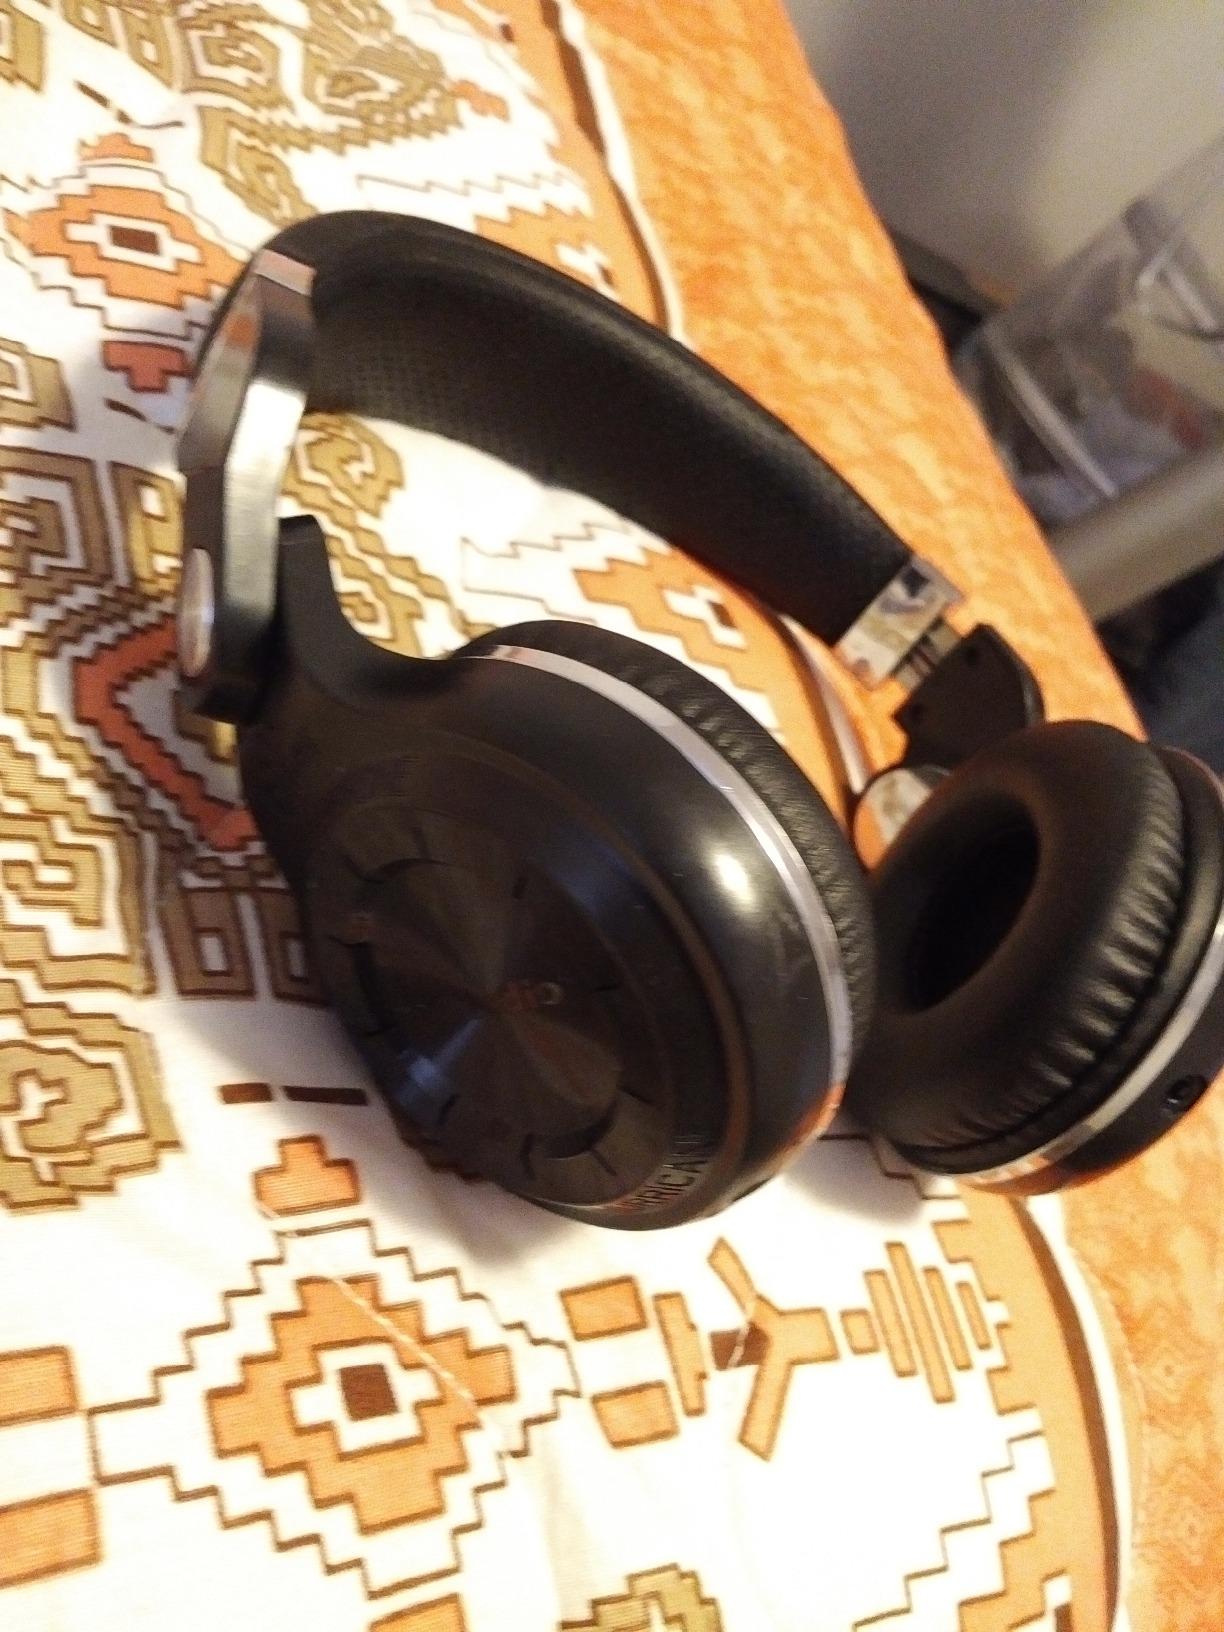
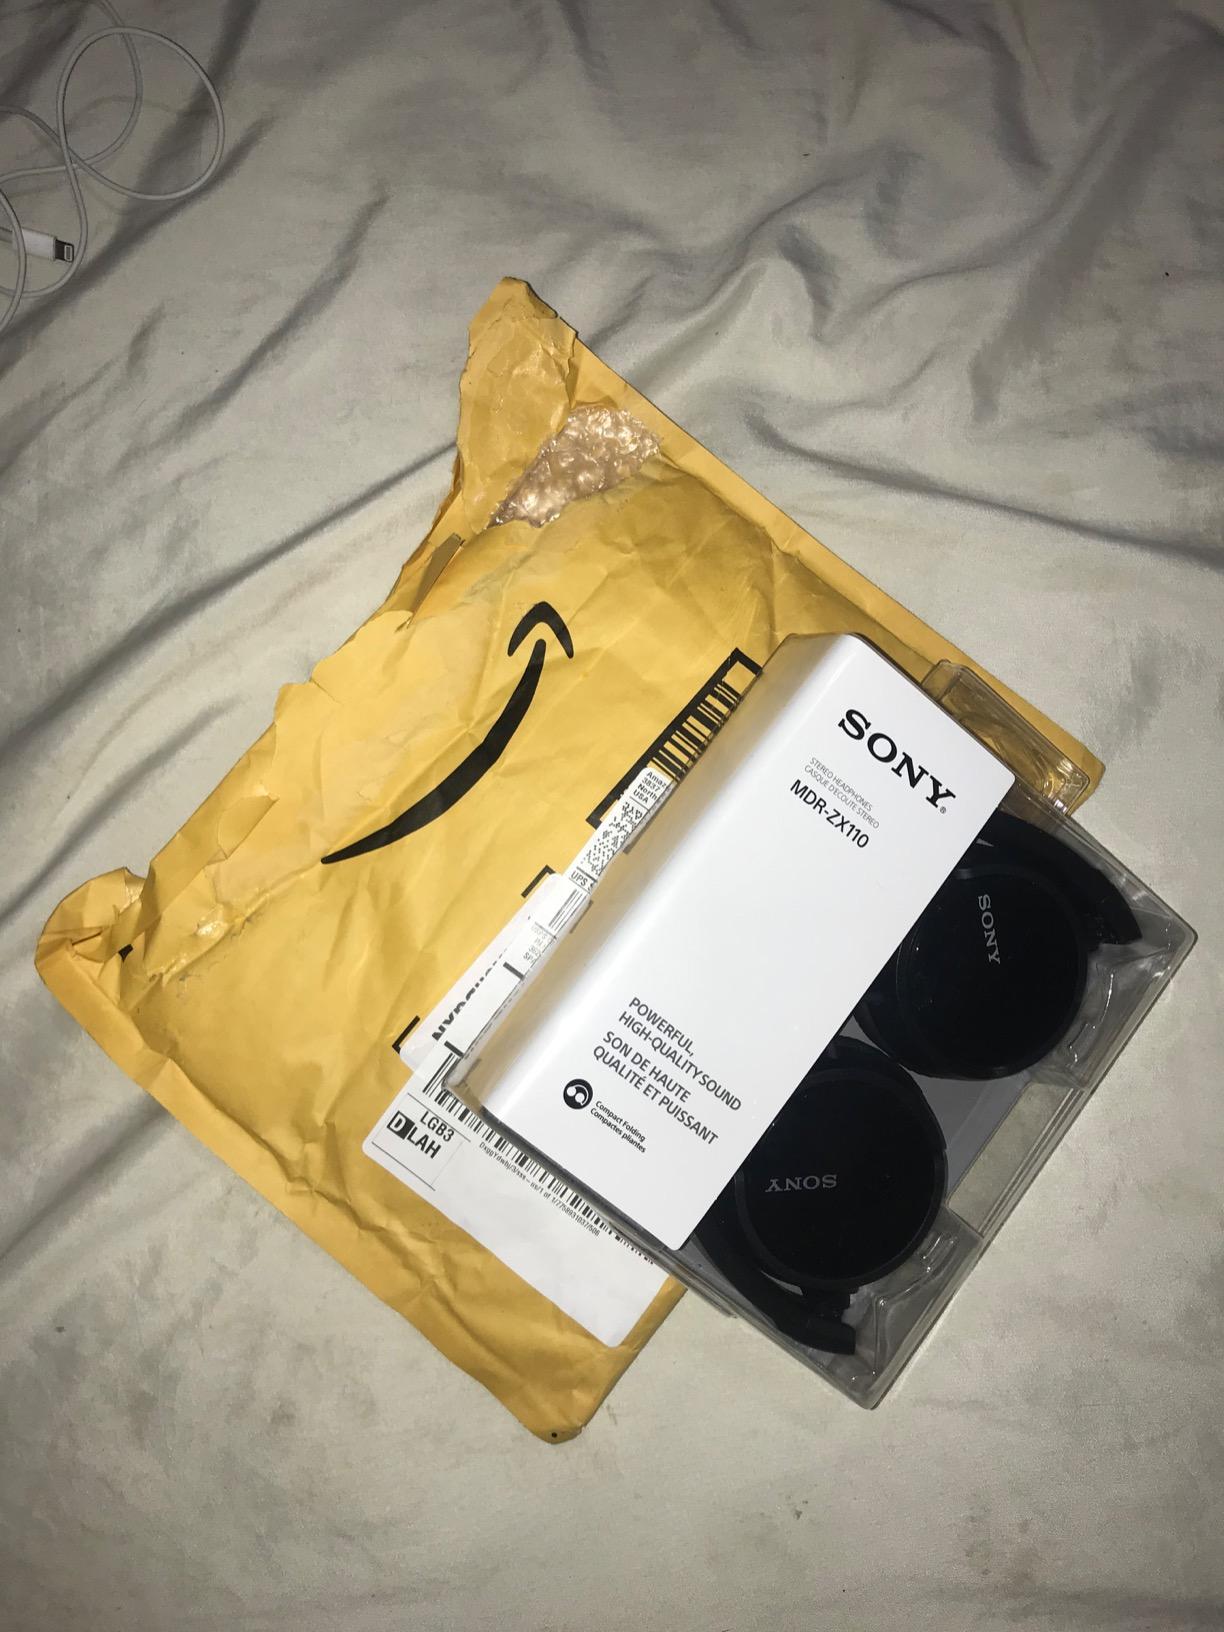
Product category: headphones
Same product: no